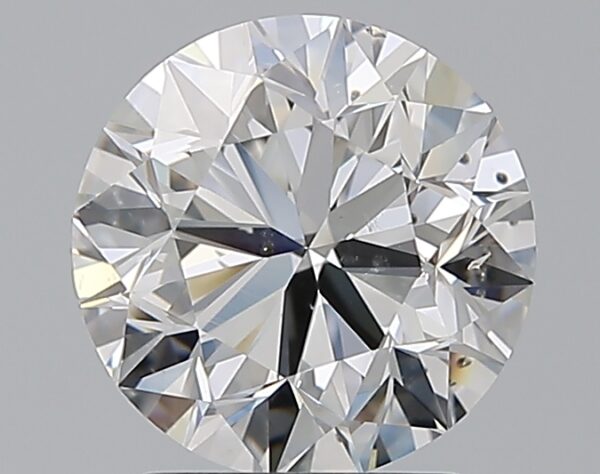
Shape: round
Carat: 2
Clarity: SI1
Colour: F
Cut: VG
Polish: EX
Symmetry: VG
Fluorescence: N
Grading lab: GIA
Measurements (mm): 7.84 x 7.88 x 5.07